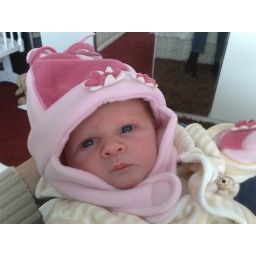
Harriet looks so cute in this hat and gloves :-)